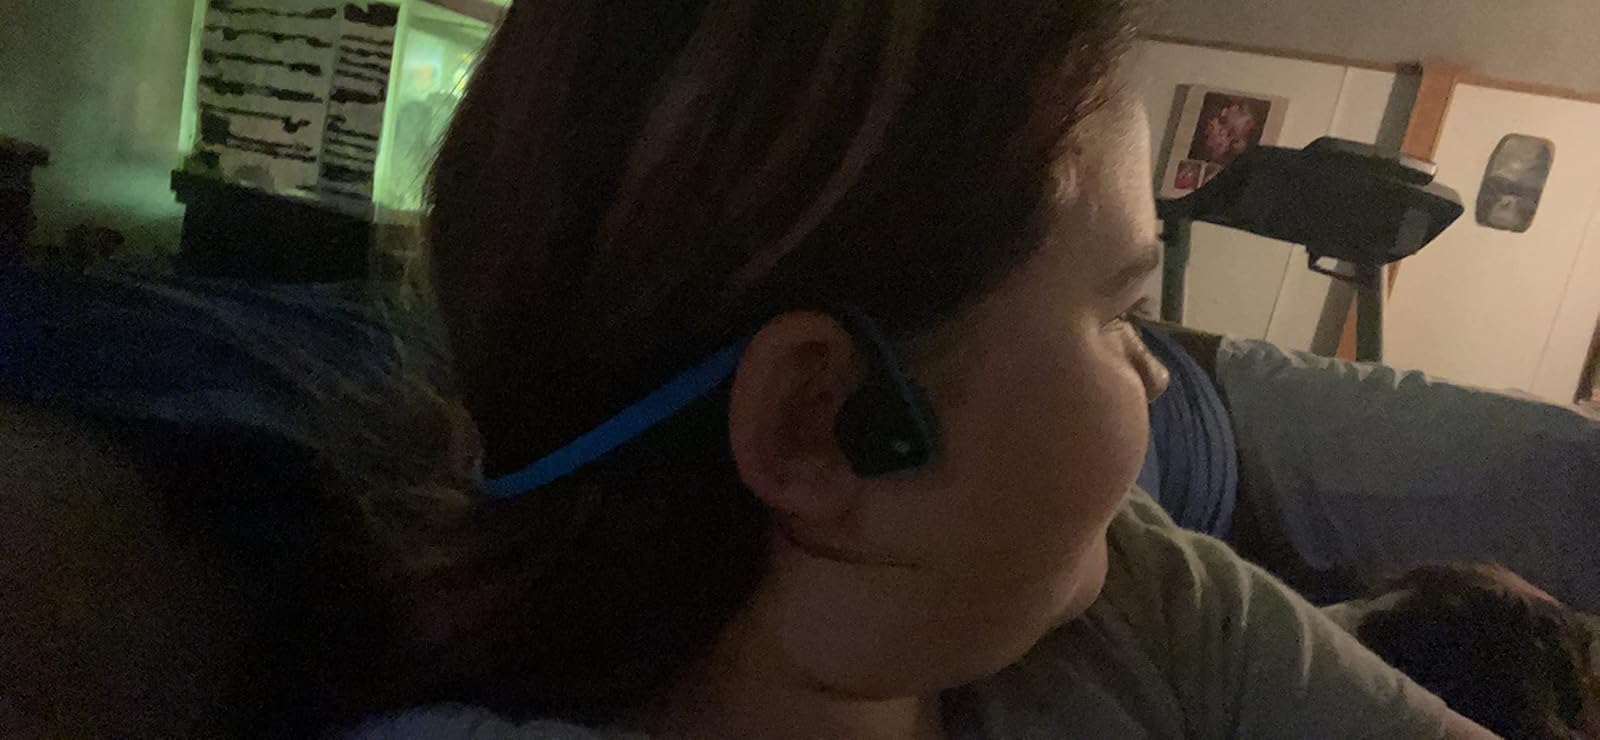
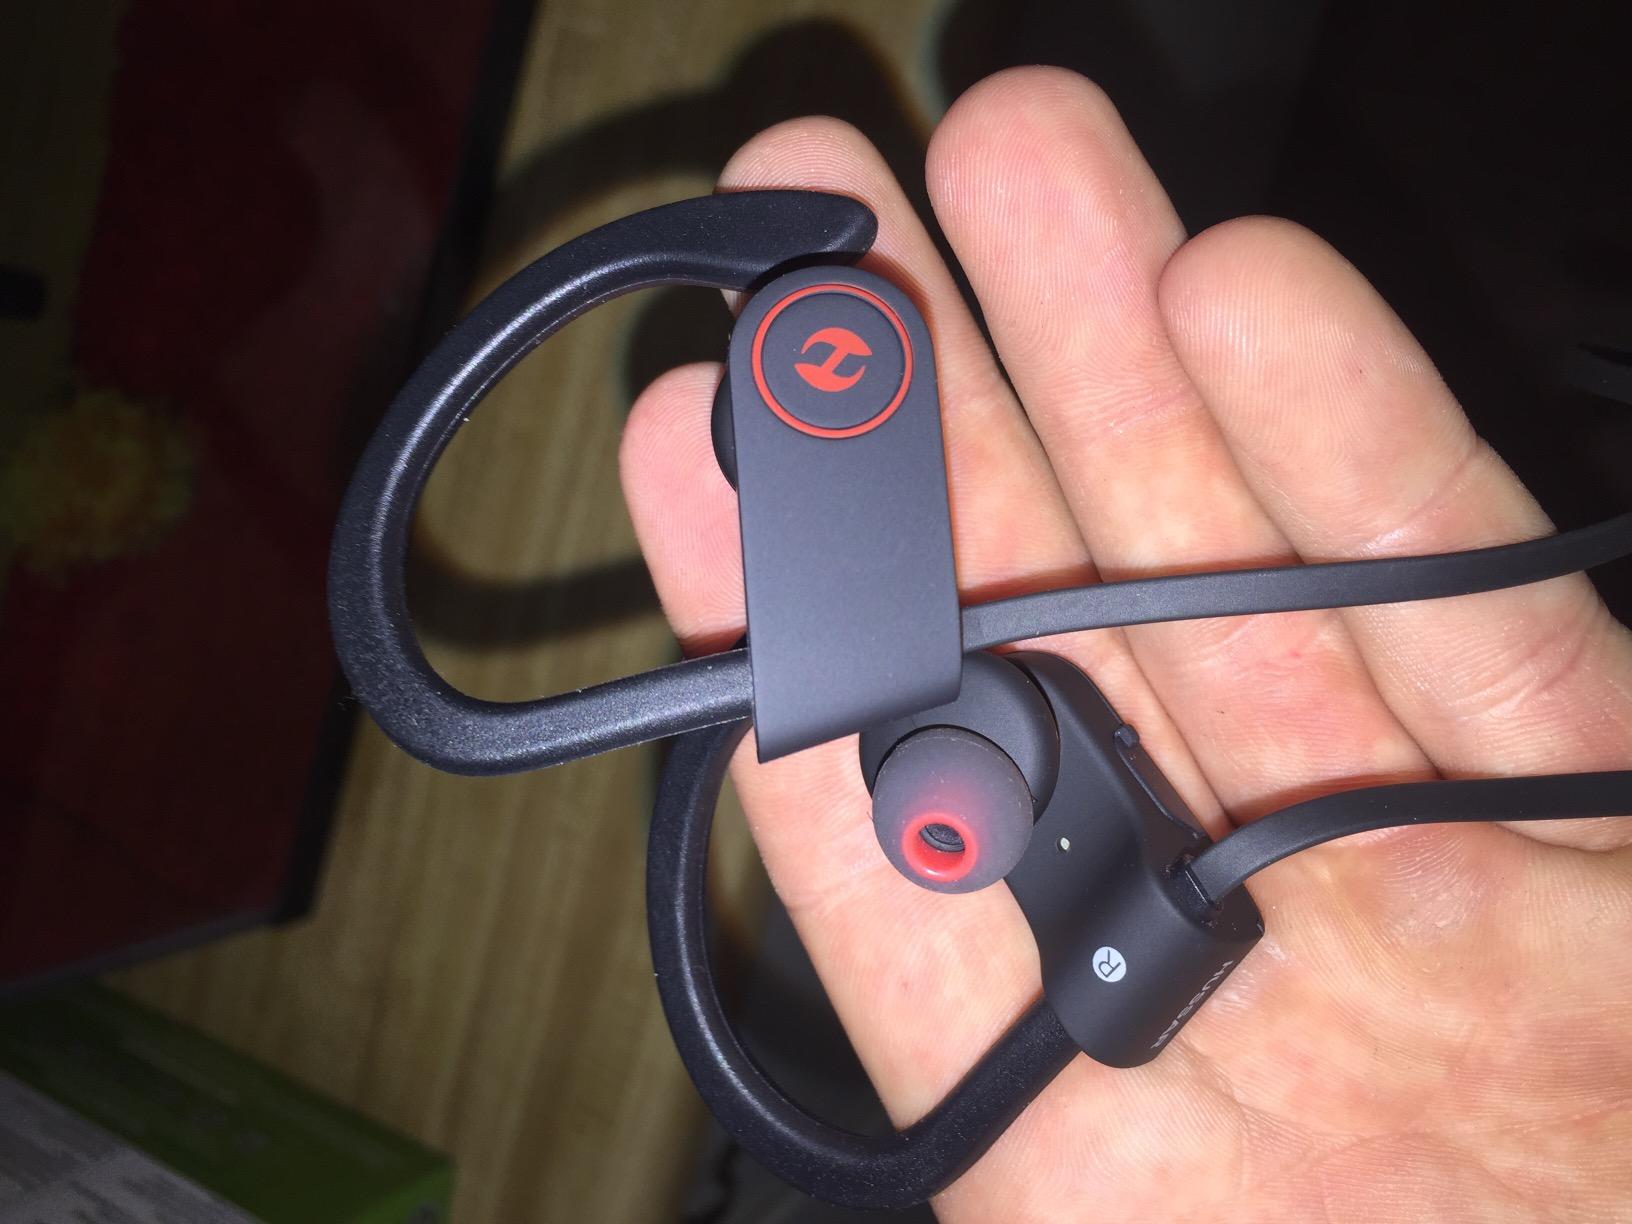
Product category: headphones
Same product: no